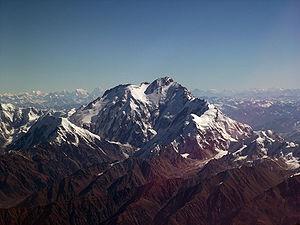
Les sommets de plus de 8 000 mètres sont au nombre de quatorze en ne tenant compte que des sommets principaux. Ils sont situés dans les massifs de l'Himalaya et du Karakoram, partagés entre l'Inde, le Pakistan, le Népal et la Chine. Le premier sommet à avoir été gravi a été l'Annapurna I, le 3 juin 1950, par les alpinistes français Louis Lachenal et Maurice Herzog. Les autres ont tour à tour été gravis pour la première fois dans les années 1950 et au début des années 1960.
Hermann Buhl, né le 21 septembre 1924 à Innsbruck et mort le 27 juin 1957 sur le Chogolisa au Pakistan, est un alpiniste considéré comme l'un des meilleurs alpinistes autrichiens de l'après Seconde Guerre mondiale.
Le Nanga Parbat est le neuvième plus haut sommet du monde, dans la chaîne de l'Himalaya. Plus haute montagne entièrement au Pakistan, il est le huit mille le plus occidental. Nanga Parbat signifie « montagne nue ». Il est aussi appelé Diamir.